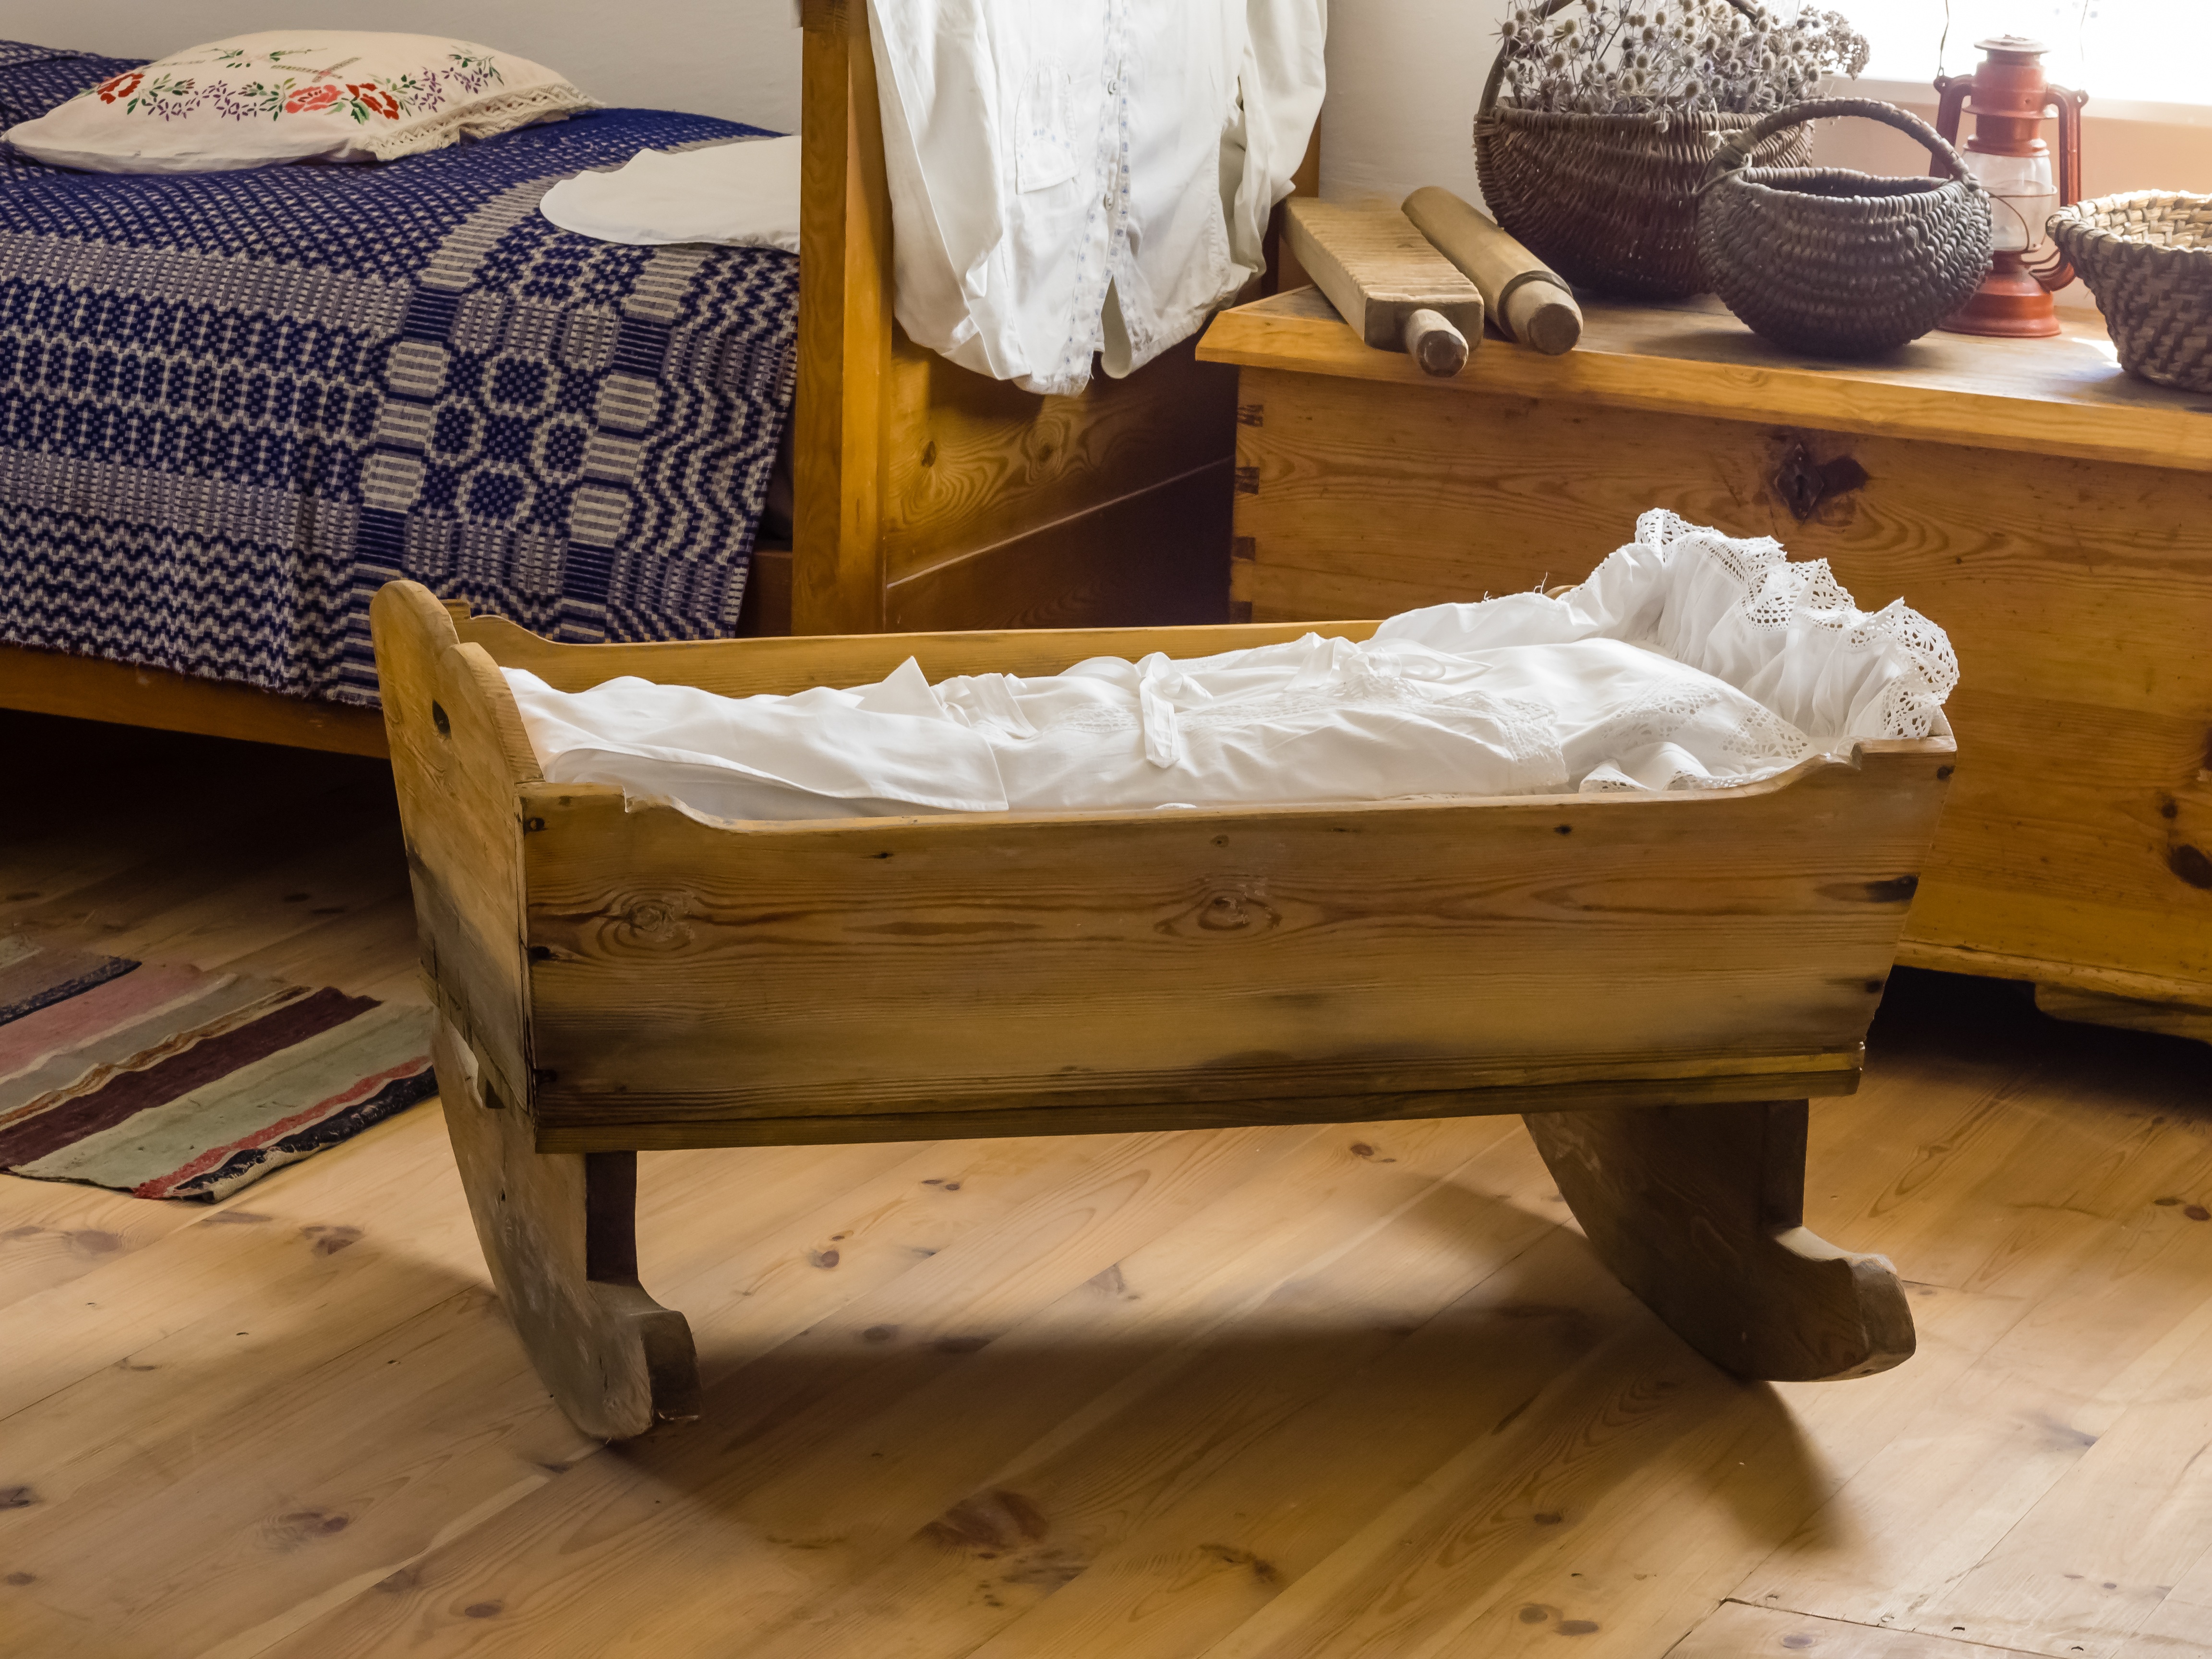
table, wood, chair, floor, village, furniture, couch, cradle, product, hardwood, bed, chamber, studio couch